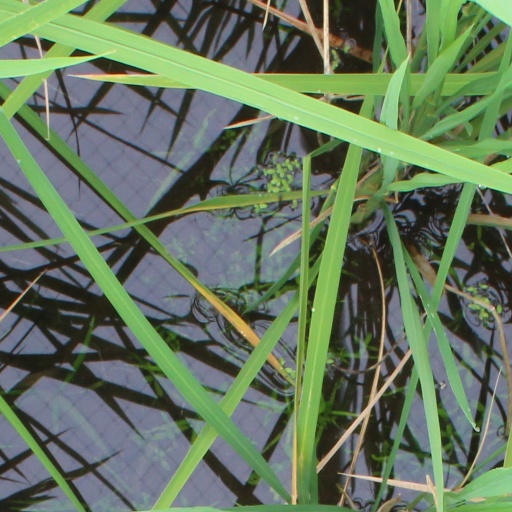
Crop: rice